Salvadoran diaspora in Los Angeles

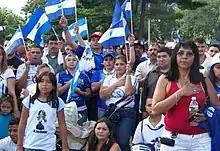
Salvadorans in Los Angeles

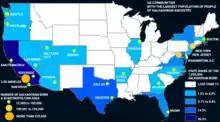
Salvadoran population in the United States. Los Angeles has a higher population than El Salvador's capital and largest city San Salvador

Salvadorans are the second largest Hispanic group in the United States and the second largest foreign born group in Los Angeles. The main wave of immigrants came during the Salvadoran Civil War in the 1980s, in order to escape the violence and political and economic instability in the country. Since then, Salvadorans have continued to migrate to Los Angeles as well as other cities around the United States. The community is well established in Los Angeles and stands as an integral part of its cultural and economic life.